War elephant

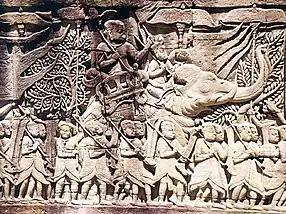
The Khmer army waged war with elephants against the Cham in the 12th century.

Perhaps inspired by the victories of Pyrrhus of Epirus, Carthage developed its own use of war elephants and deployed them extensively during the First and Second Punic Wars. The performance of the Carthaginian elephant corps was mixed, illustrating the need for proper tactics to take advantage of the elephant's strength and cover its weaknesses. At Adyss in 255 BC, the Carthaginian elephants were ineffective due to the terrain, while at the battle of Panormus in 251 BC the Romans' velites were able to terrify the Carthaginian elephants being used unsupported, which fled from the field. At the battle of Tunis the charge of the Carthaginian elephants helped to disorder the Roman legions, allowing the Carthaginian phalanx to stand fast and defeat them. During the Second Punic War, Hannibal led an army of war elephants across the Alps. Many of them perished in the harsh conditions but the surviving elephants were successfully used in the battle of Trebia, where they panicked the Roman cavalry and Gallic allies. The Romans eventually developed effective anti-elephant tactics, leading to Hannibal's defeat at his final battle of Zama in 202 BC; his elephant charge, unlike the one at the battle of Tunis, was ineffective because the disciplined Roman maniples made way for them to pass.